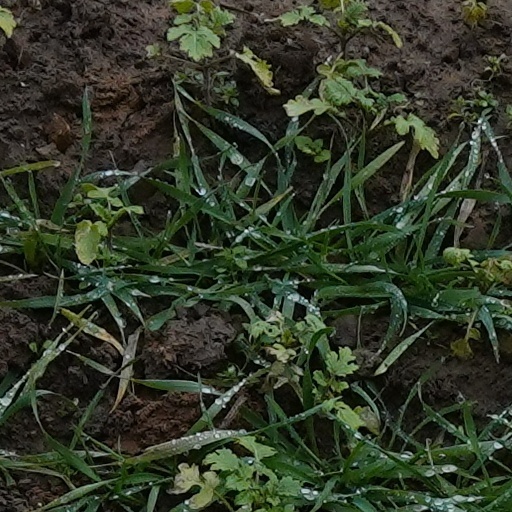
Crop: wheat